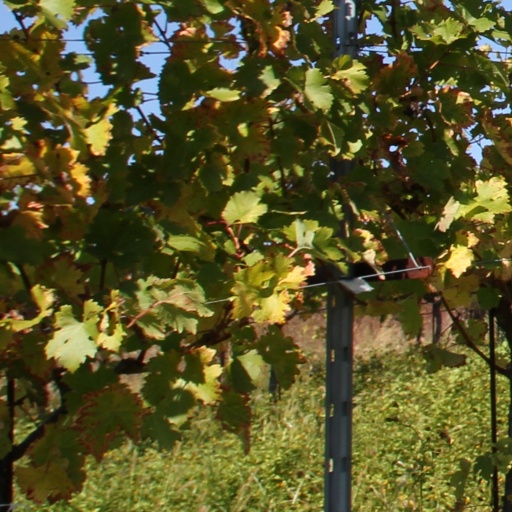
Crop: grape